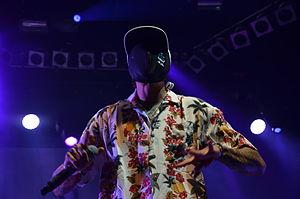
Hollywood Undead est un groupe de rap rock américain, originaire de Los Angeles, en Californie. Le groupe est formé en 2005. Au début de 2010, le groupe annonce le départ de son chanteur Deuce. Deuce sera vite remplacé par Daniel Murillo, surnommé Danny. Ils comptent quatre albums : Swan Songs en 2008, suivi deux ans plus tard de Desperate Mesures qui contient à la fois des chansons inédites, des reprises, des chansons enregistrées en live et un DVD de 60 minutes retraçant un concert. L'album American Tragedy est publié le 5 avril 2011. Le single Hear Me Now est disponible depuis le 21 décembre 2010 et le 5 février 2011 à minuit, le groupe met en ligne une nouvelle chanson de leur dernier album, intitulé Comin' in Hot, il est le premier album où chante Danny, depuis le départ de Deuce.